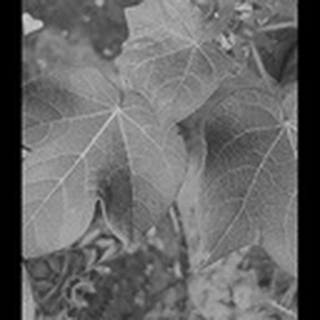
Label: healthy_cotton